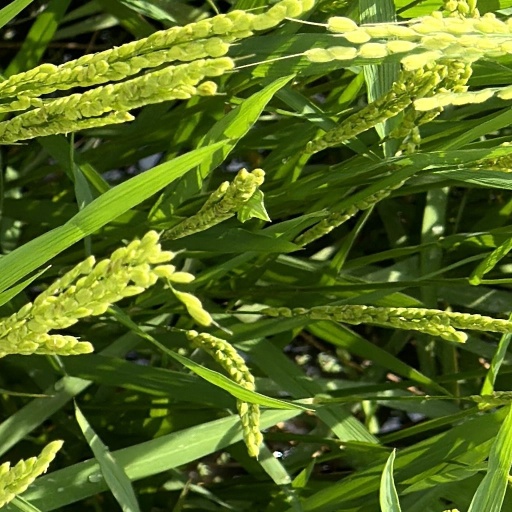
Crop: rice